Restormel Castle

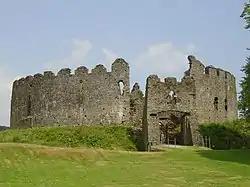
Restormel Castle, seen from the west

Restormel Castle lies by the River Fowey near Lostwithiel in Cornwall, England, UK. It is one of the four chief Norman castles of Cornwall, the others being Launceston, Tintagel and Trematon. The castle is notable for its perfectly circular design. Once a luxurious residence of the Earl of Cornwall, the castle was all but ruined by the 16th century. It was briefly reoccupied and fought over during the English Civil War, but was subsequently abandoned. It is now in the care of English Heritage and open to the public.